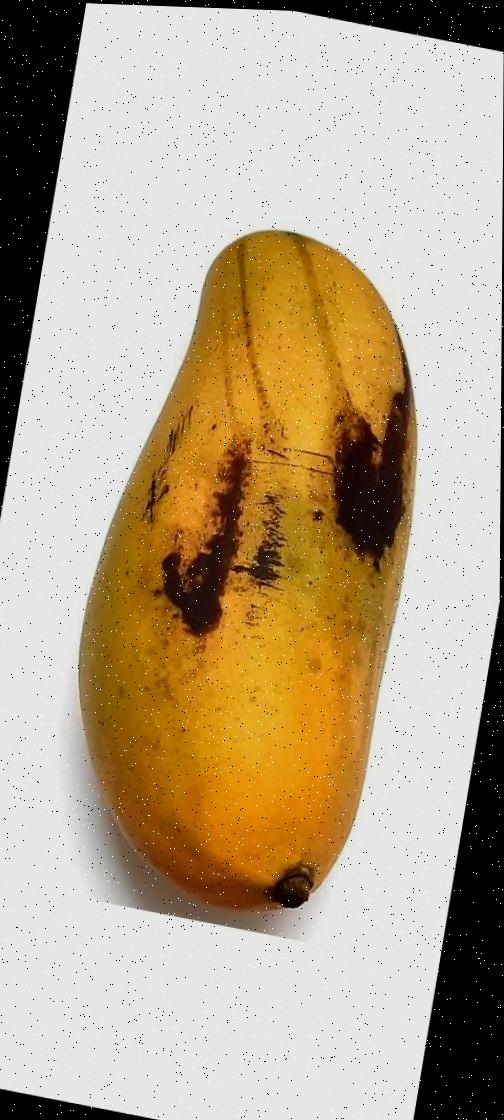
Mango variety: Banana Mango